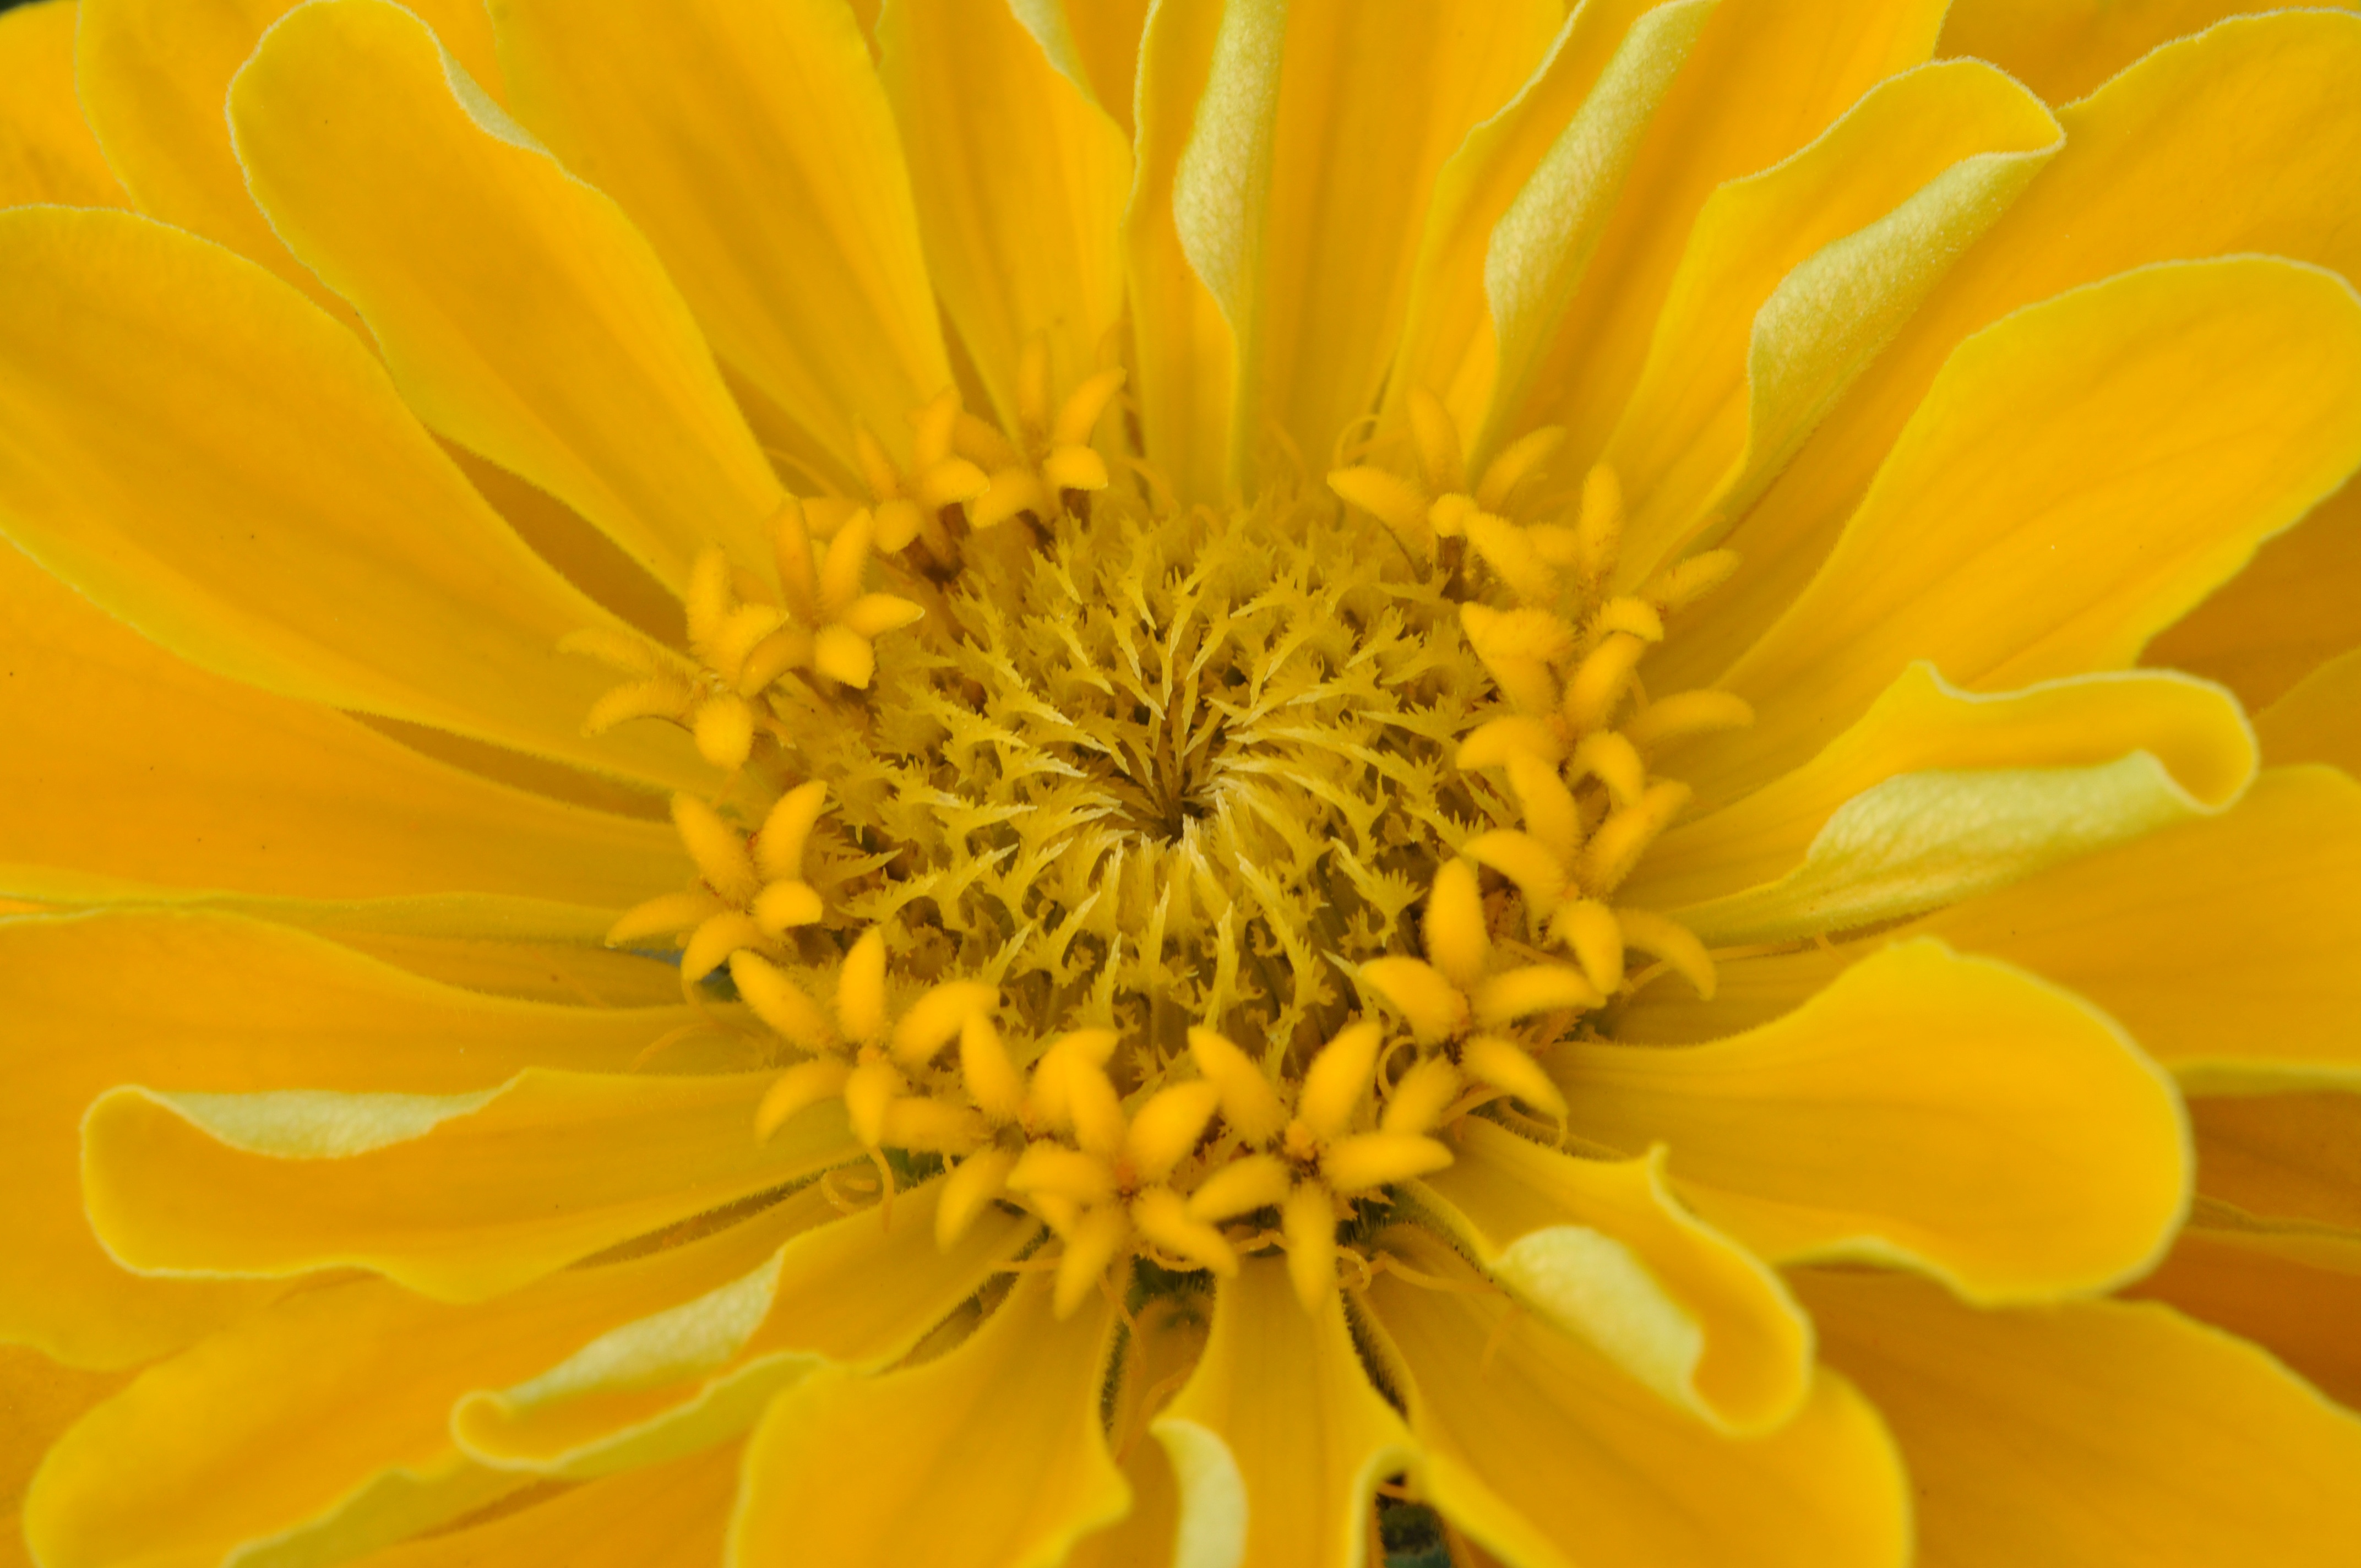
plant, flower, petal, macro, yellow, close, flora, close up, dahlia, petals, nectar, macro photography, flowering plant, daisy family, plant stem, land plant